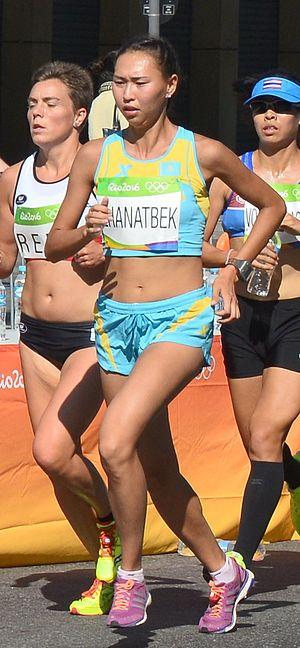
Passage du marathon des jeux olympiques de Rio 2016 dans le centre de Rio